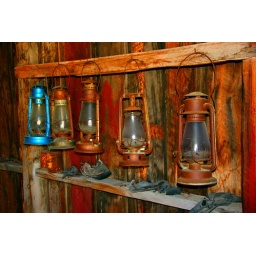
The blue lamp stood out as I passed by